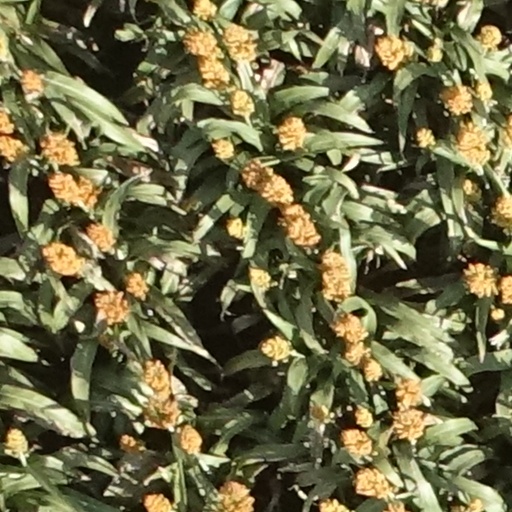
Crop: sorghum